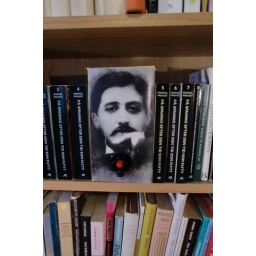
It's a bag in box in a Proustbox!